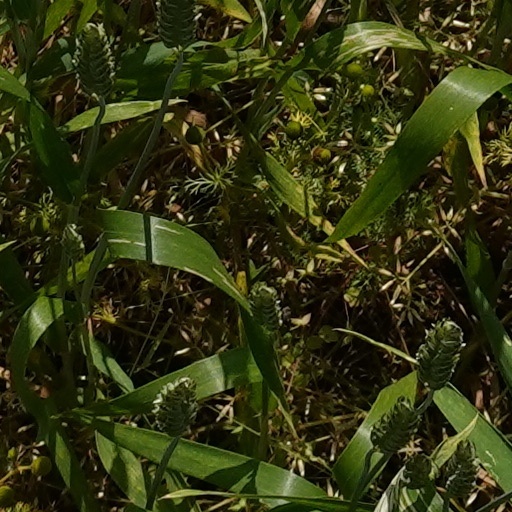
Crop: wheat